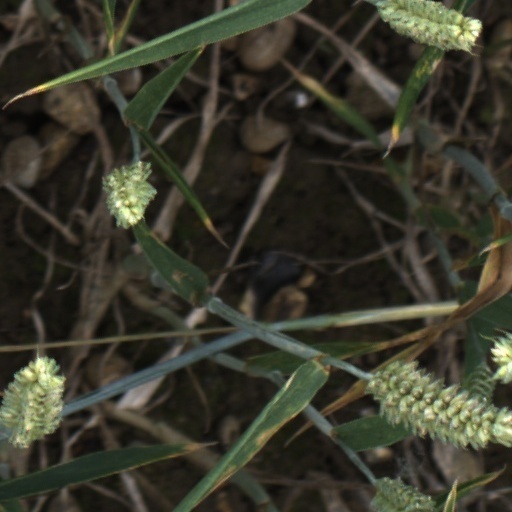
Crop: wheat